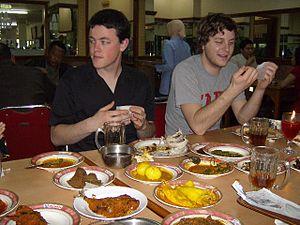
La cuisine de Padang est la cuisine des Minangkabau de Sumatra occidental, en Indonésie. C'est une des cuisines les plus populaires du monde malais. Elle est connue en Indonésie sous le nom de masakan padang, et ailleurs sous le nom anglais de padang food, d'après la ville de Padang, la capitale de la province de Sumatra occidental. Elle est proposée dans des restaurants détenus par des perantauan minangkabau dans les villes indonésiennes.